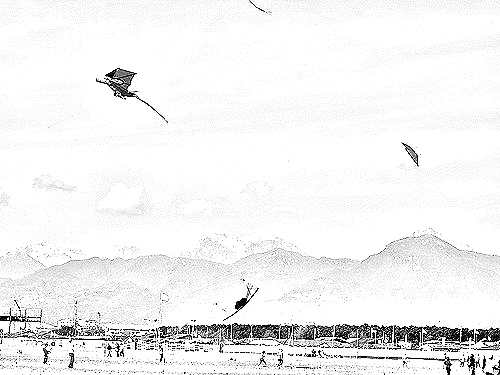
Portrait style: Sketch Portrait